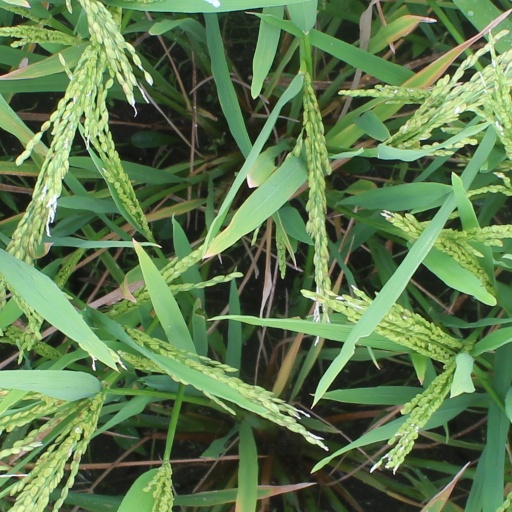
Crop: rice